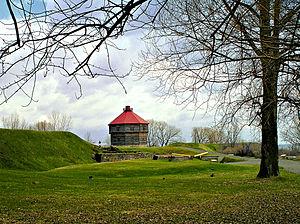
Soulanges est un nom de famille notamment porté par :